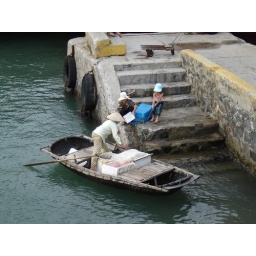
Small girl pulls in the boat